History of unmanned aerial vehicles

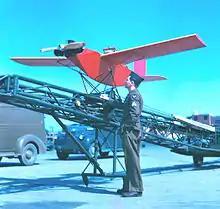
A Radioplane OQ-3 and its launcher, Wright Field, October 1945

After World War I, three Standard E-1s were converted to drones. The Larynx was an early cruise missile in the form of a small monoplane aircraft that could be launched from a warship and flown under autopilot; the Royal Navy tested it between 1927 and 1929. The early successes of pilotless aircraft led to the development of radio controlled pilotless target-aircraft in Britain and the US in the 1930s. In 1931 the British developed the Fairey Queen radio-controlled target from the Fairey IIIF floatplane, building a small batch of three, and in 1935 followed up this experiment by producing larger numbers of another RC target, the "DH.82B Queen Bee", derived from the de Havilland Tiger Moth biplane trainer. The name of "Queen Bee" allegedly led to the use of the term "drone" for pilotless aircraft, particularly when they are radio-controlled. During this period, the U.S. Navy, continuing work that reached back to 1917, also experimented with radio-controlled aircraft. In 1936 the head of US Navy research group used the term "DRONE" to designate radio-controlled aerial targets. From 1929 Hungarian scientist Kálmán Tihanyi worked on television guidance for defense applications, building prototypes of a camera for remotely-guided aircraft in London for the British Air Ministry, and later adapting it for the Italian Navy. In 1929, Tihanyi invented the first infrared-sensitive (night-vision) electronic television-camera for anti-aircraft defense in Britain. The solutions of the technology that Tihanyi depicted in his 1929 patent became so influential that American UAV-producing companies still used many of its solutions even half a century later, until the mid-1980s.